Corona Data Systems

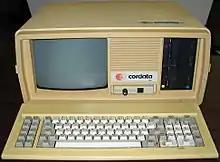
Cordata Portable PC PPC-400, image courtesy of Personal Computer Museum

Corona Portable PC Model PPC-400, arguably the most notable Corona computer, was introduced in 1984. The PPC-400 was remarkable for its elegant and clear screen fonts. The desktop version was the PC-400.